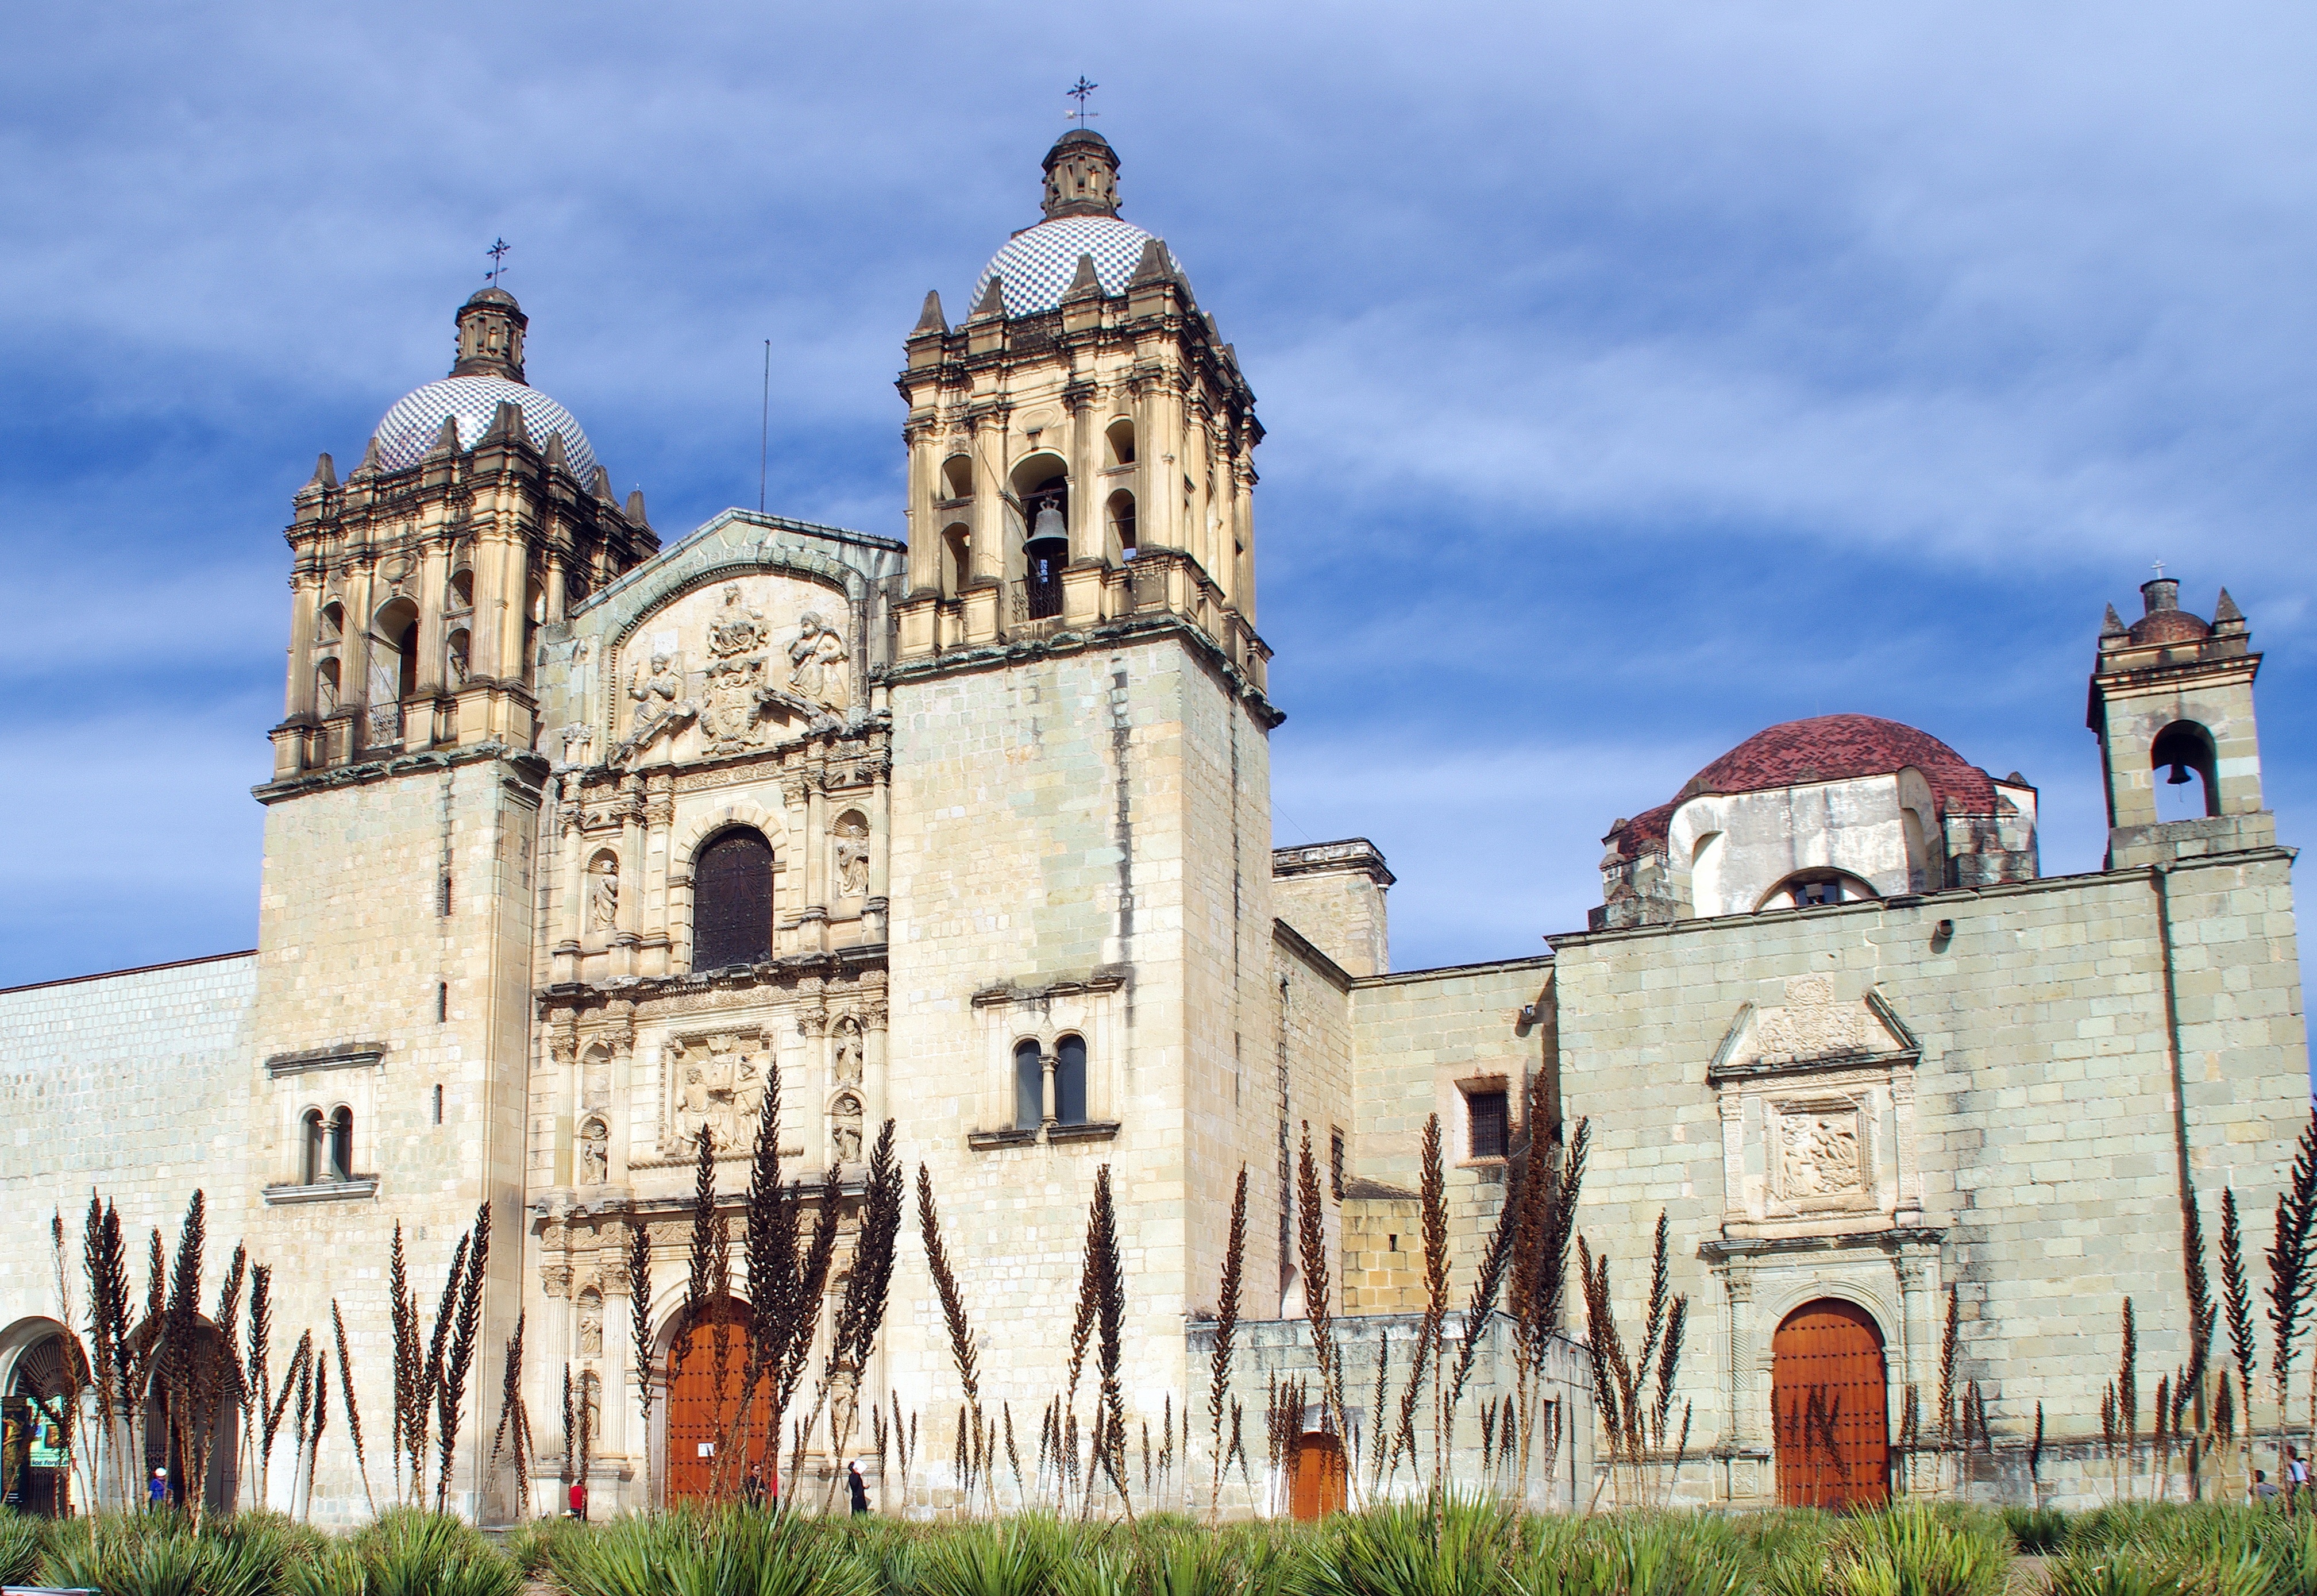
architecture, town, building, chateau, landmark, church, cathedral, tourism, place of worship, medieval architecture, mexico, monastery, synagogue, basilica, middle ages, baroque, unesco world heritage site, oaxaca, parvis, historic site, ancient history, byzantine architecture, spanish missions in california